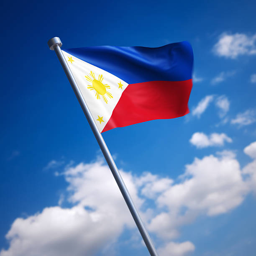
flag the - against blue sky